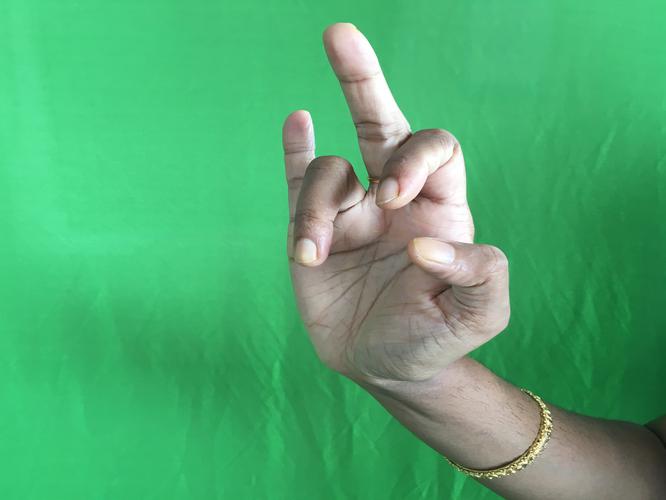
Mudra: Shukatundam
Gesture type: single_hand